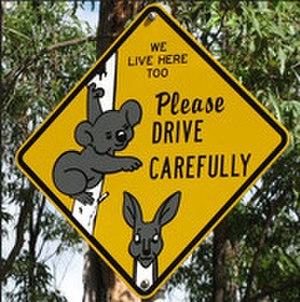
Panneau de signalisation Koala et Kangourou
Le koala, appelé aussi Paresseux australien, est une espèce de marsupial arboricole herbivore endémique d'Australie et le seul représentant encore vivant de la famille des Phascolarctidés. On le trouve dans les régions côtières de l'Australie méridionale et orientale, d'Adélaïde à la partie sud de la péninsule du cap York. Les populations s'étendent aussi sur des distances considérables dans l'arrière-pays australien, là où l'humidité est suffisante pour le maintien de forêts. Les koalas d'Australie-Méridionale furent exterminés au début du XXᵉ siècle, mais cet État fédéré a depuis été repeuplé grâce à des transferts du Victoria. Cet animal n'était plus présent ni en Tasmanie, ni en Australie-Occidentale, mais il y a été réintroduit.